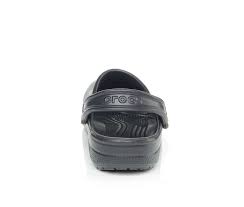
Label: Clog